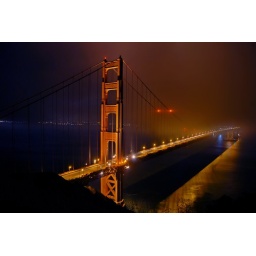
the golden gate bridge as the fog rolls in - marin county, california